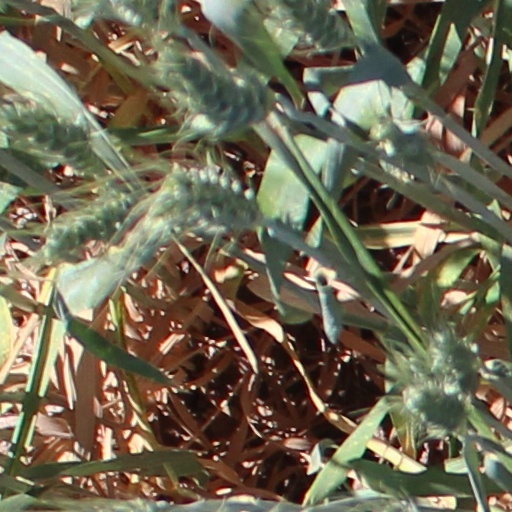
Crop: wheat